Scaredy Cat

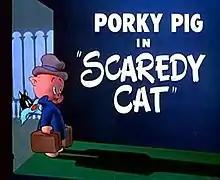
Title card

Scaredy Cat is a 1948 Warner Bros. "Merrie Melodies" cartoon directed by Chuck Jones. The short was released on December 18, 1948, and stars Porky Pig and Sylvester the Cat. The cartoon is notable in that it marks the first time the name "Sylvester" is used for the popular feline character. In previous shorts, the cat is unnamed, except for in the 1947 cartoon "Tweetie Pie" in which he is referred to as "Thomas".